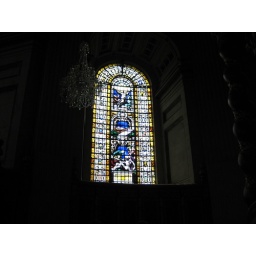
Stained glass window in St Paul